Unai Simón

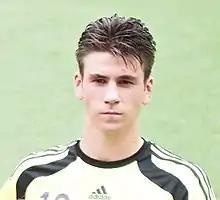
Simón with Spain in 2015

Unai Simón Mendibil (born 11 June 1997) is a Spanish footballer who plays as a goalkeeper for La Liga club Athletic Bilbao and the Spain national team.